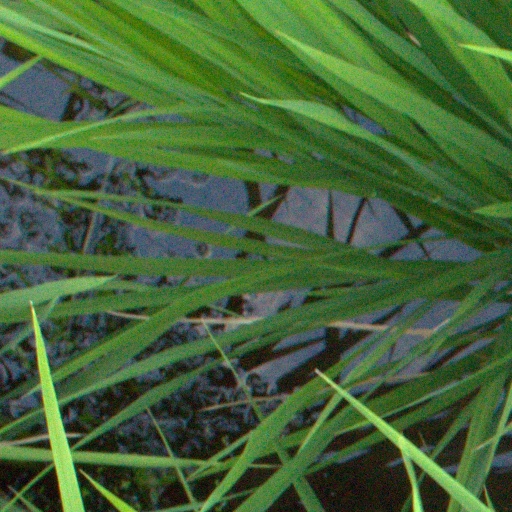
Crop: rice